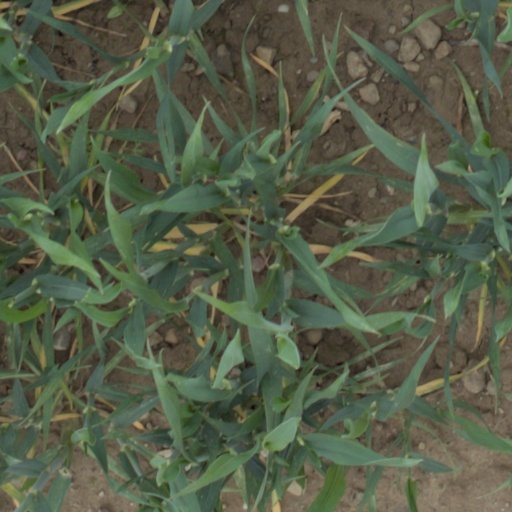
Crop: wheat